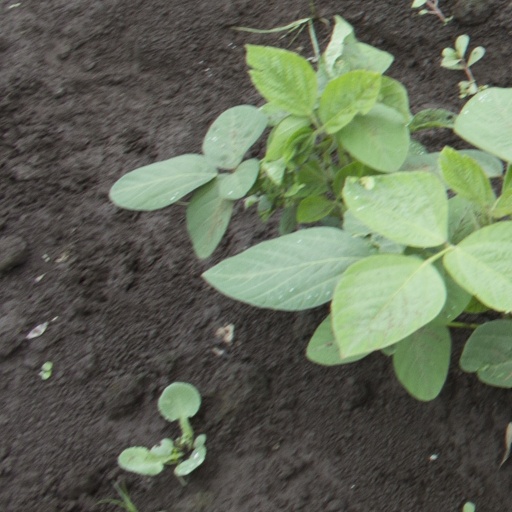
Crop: soybean